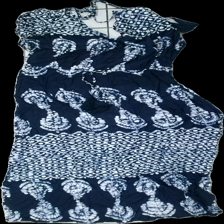
View: front
Type: Dress
Category: Ladies
Brand: Missing
Colors: White, Blue
Material: 100% viscose
Pattern: Other
Cut: Regular
Season: Summer
Stains: Major
Price range: <50
Recommended usage: Export